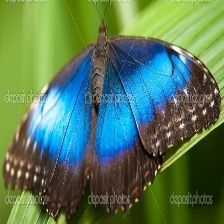
Species: BLUE MORPHO